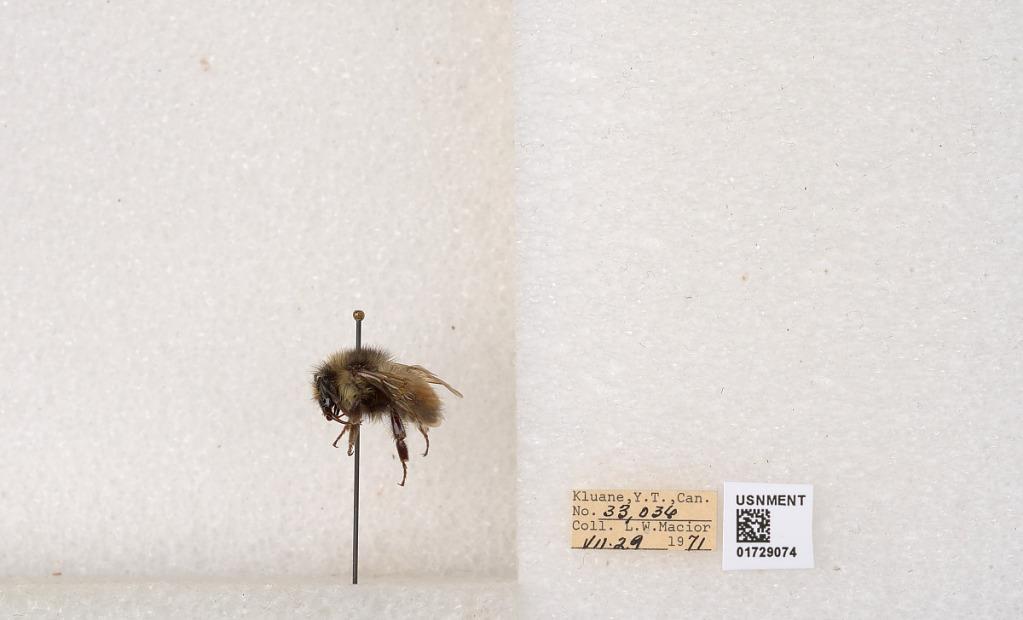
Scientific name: Bombus flavifrons Cresson
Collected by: L. Macior
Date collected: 1971-7-29
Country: Canada
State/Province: Yukon Territory
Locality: Kluane National Park and Reserve
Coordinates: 60.7493, -139.504